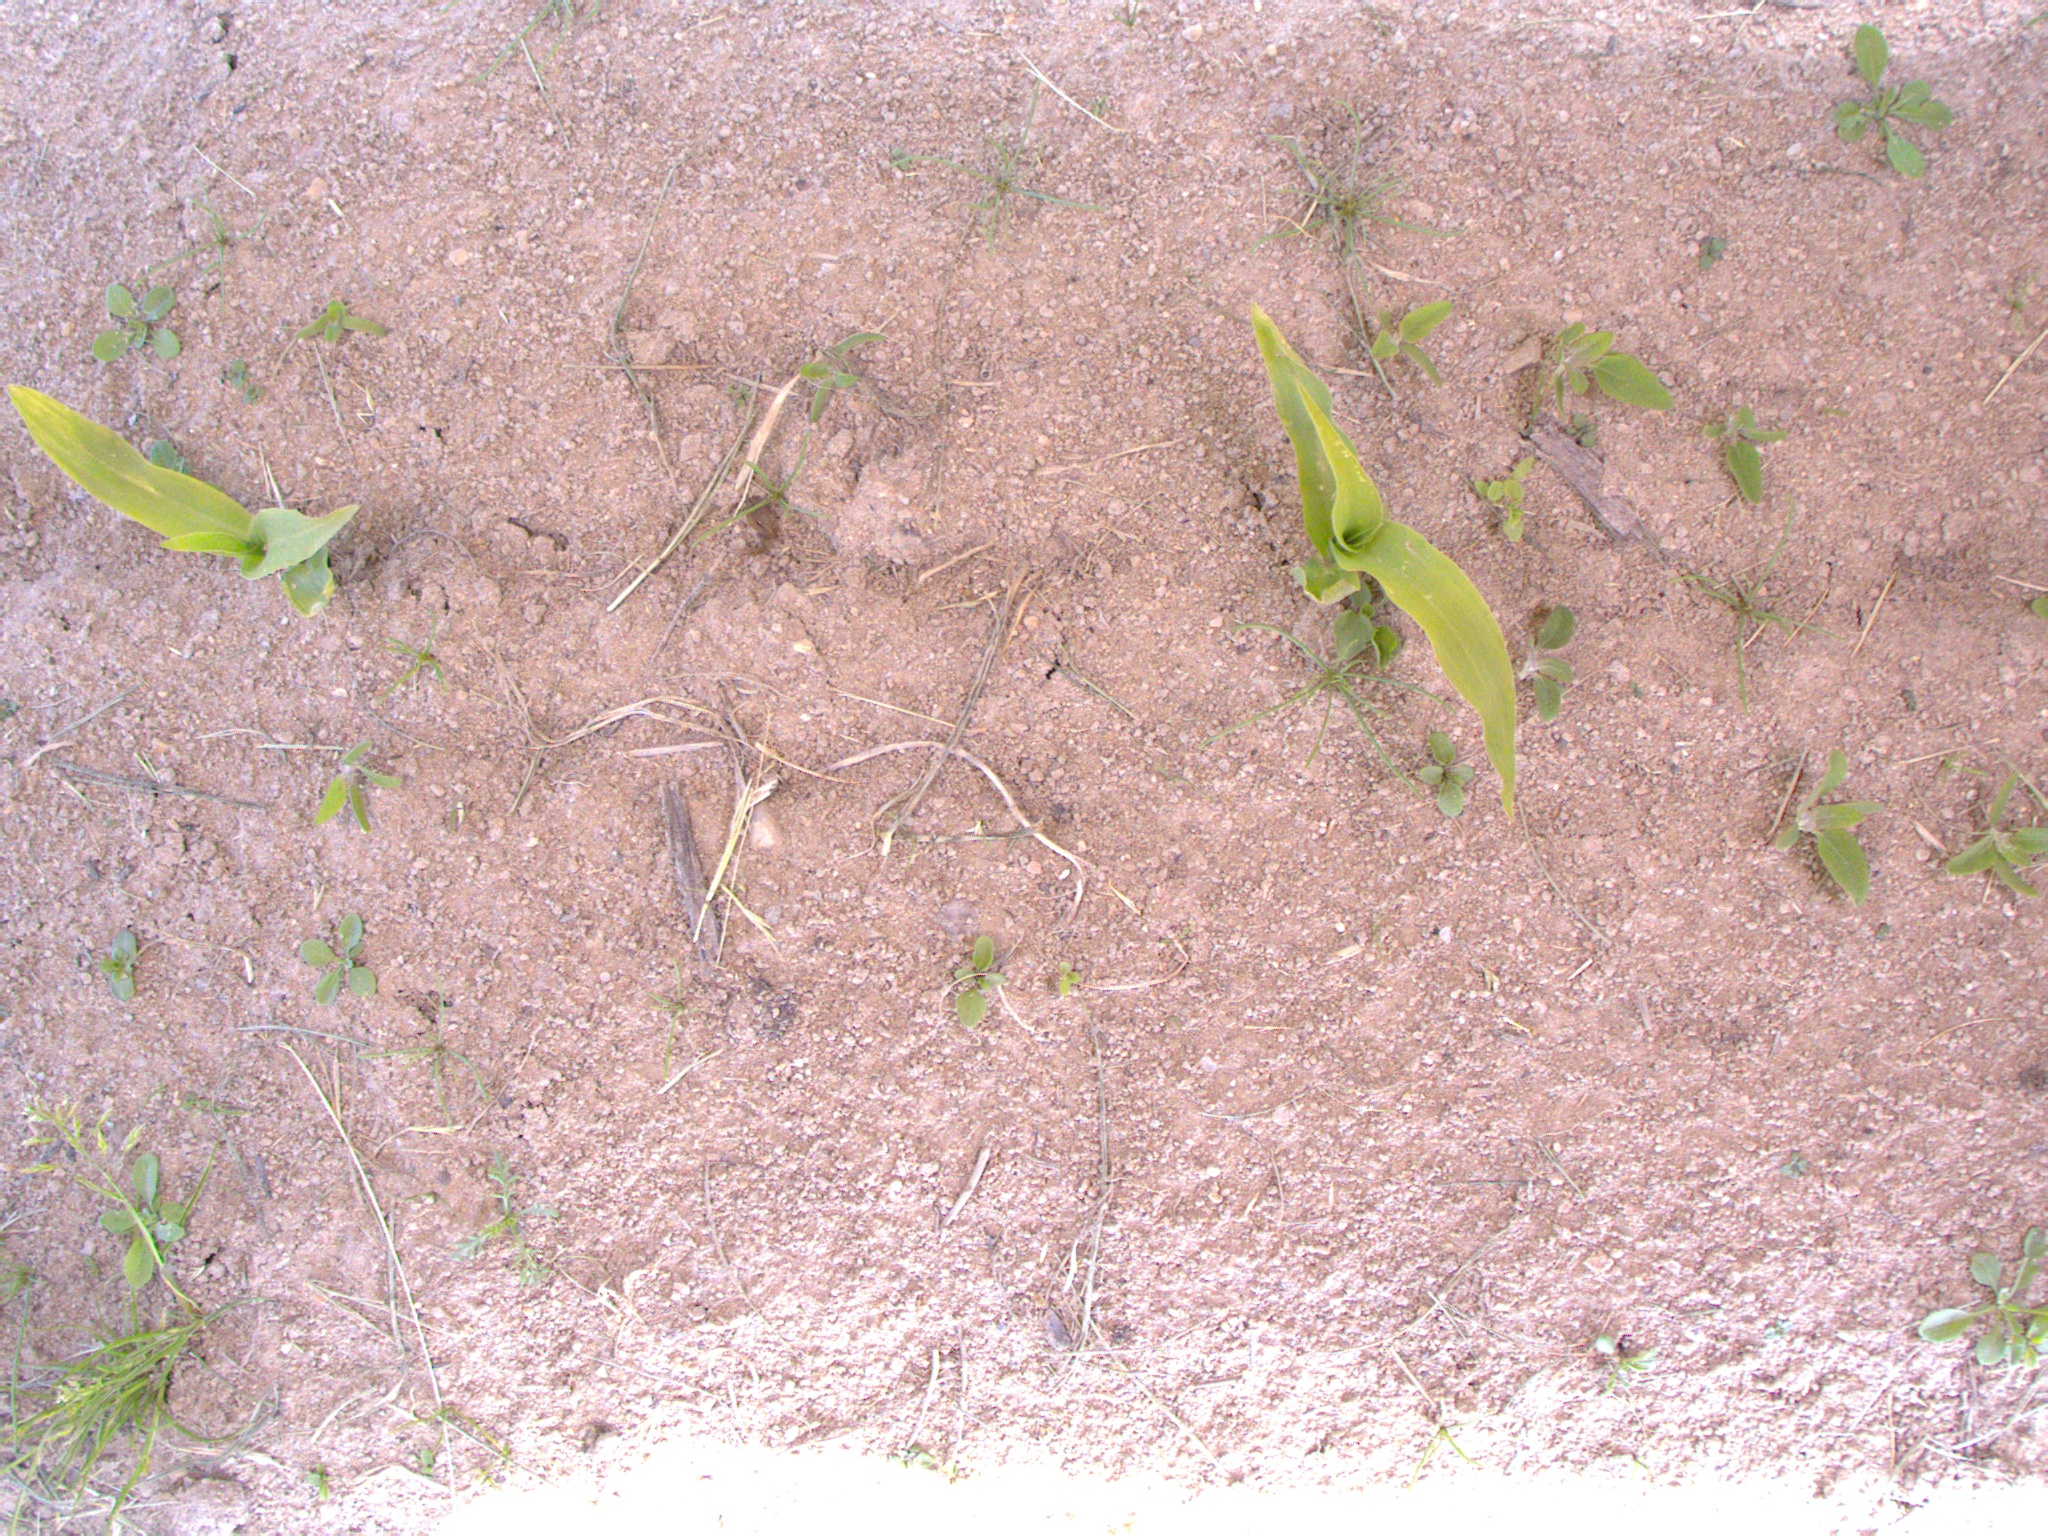
Crop: maize
Objects: maize, maize, stem_maize, stem_maize